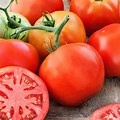
Label: tomato